Candombe

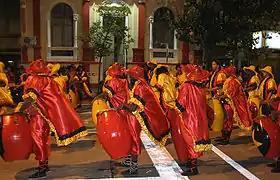
Candombe Montevideo Uruguay

The word "candombe" comes from a Kikongo word meaning "pertaining to blacks," and was originally used in Buenos Aires to refer to dancing societies formed by members of the African diaspora and their descendants. It came to refer to the dance style in general, and the term was adopted in Uruguay as well. In Uruguay, "candombe" fused multiple African dance traditions into a complex choreography. Movements are energetic, and steps are improvised to suit.